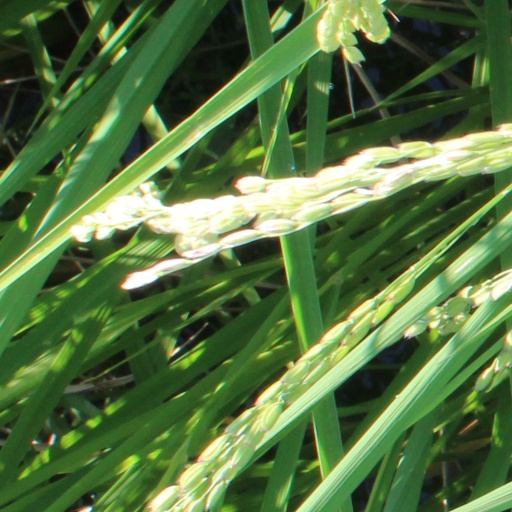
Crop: rice